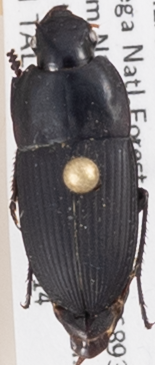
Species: Anisodactylus merula
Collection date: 2017-06-14
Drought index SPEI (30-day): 0.71
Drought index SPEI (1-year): -0.8
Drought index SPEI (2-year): -0.62